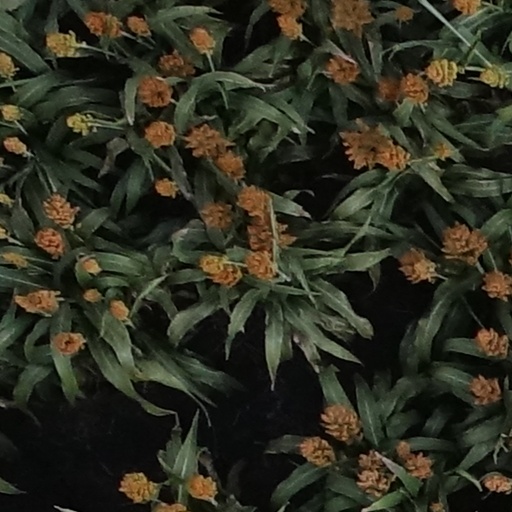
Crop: sorghum